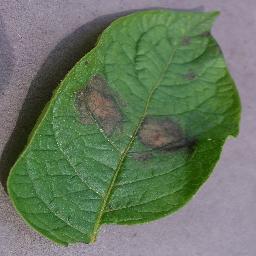
Label: Potato___Late_blight